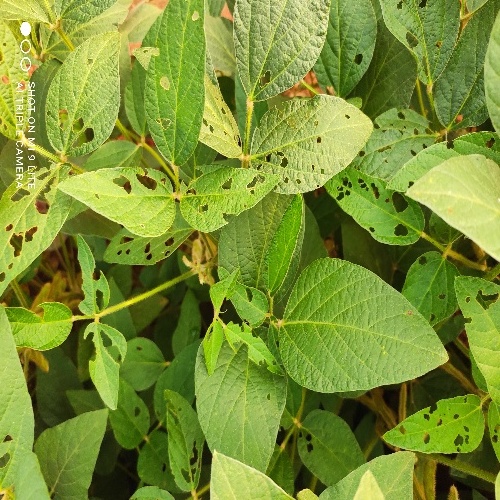
Label: Caterpillar